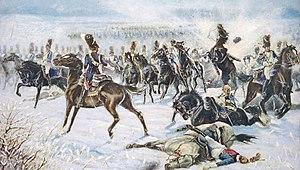
Les grenadiers à cheval de la Garde à Eylau, 1807.
Vital-Joachim Chamorin, né le 16 août 1773 à Bonnelles dans les Yvelines et mort le 25 mars 1811 lors du combat de Campo Maior, au Portugal, est un général français du Premier Empire.